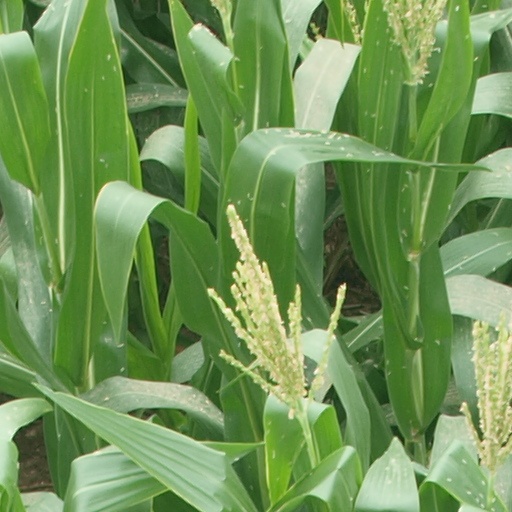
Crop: maize; corn